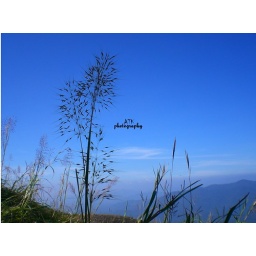
standing against the blue